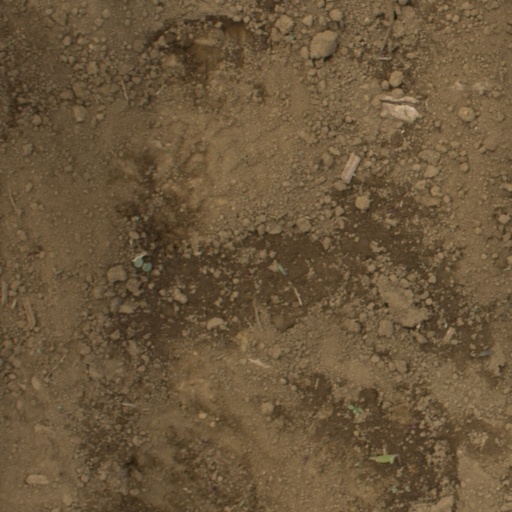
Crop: Jerusalem artichoke